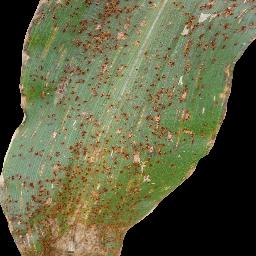
Label: Corn_(Maize)___Common_Rust